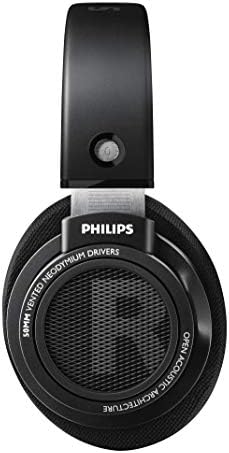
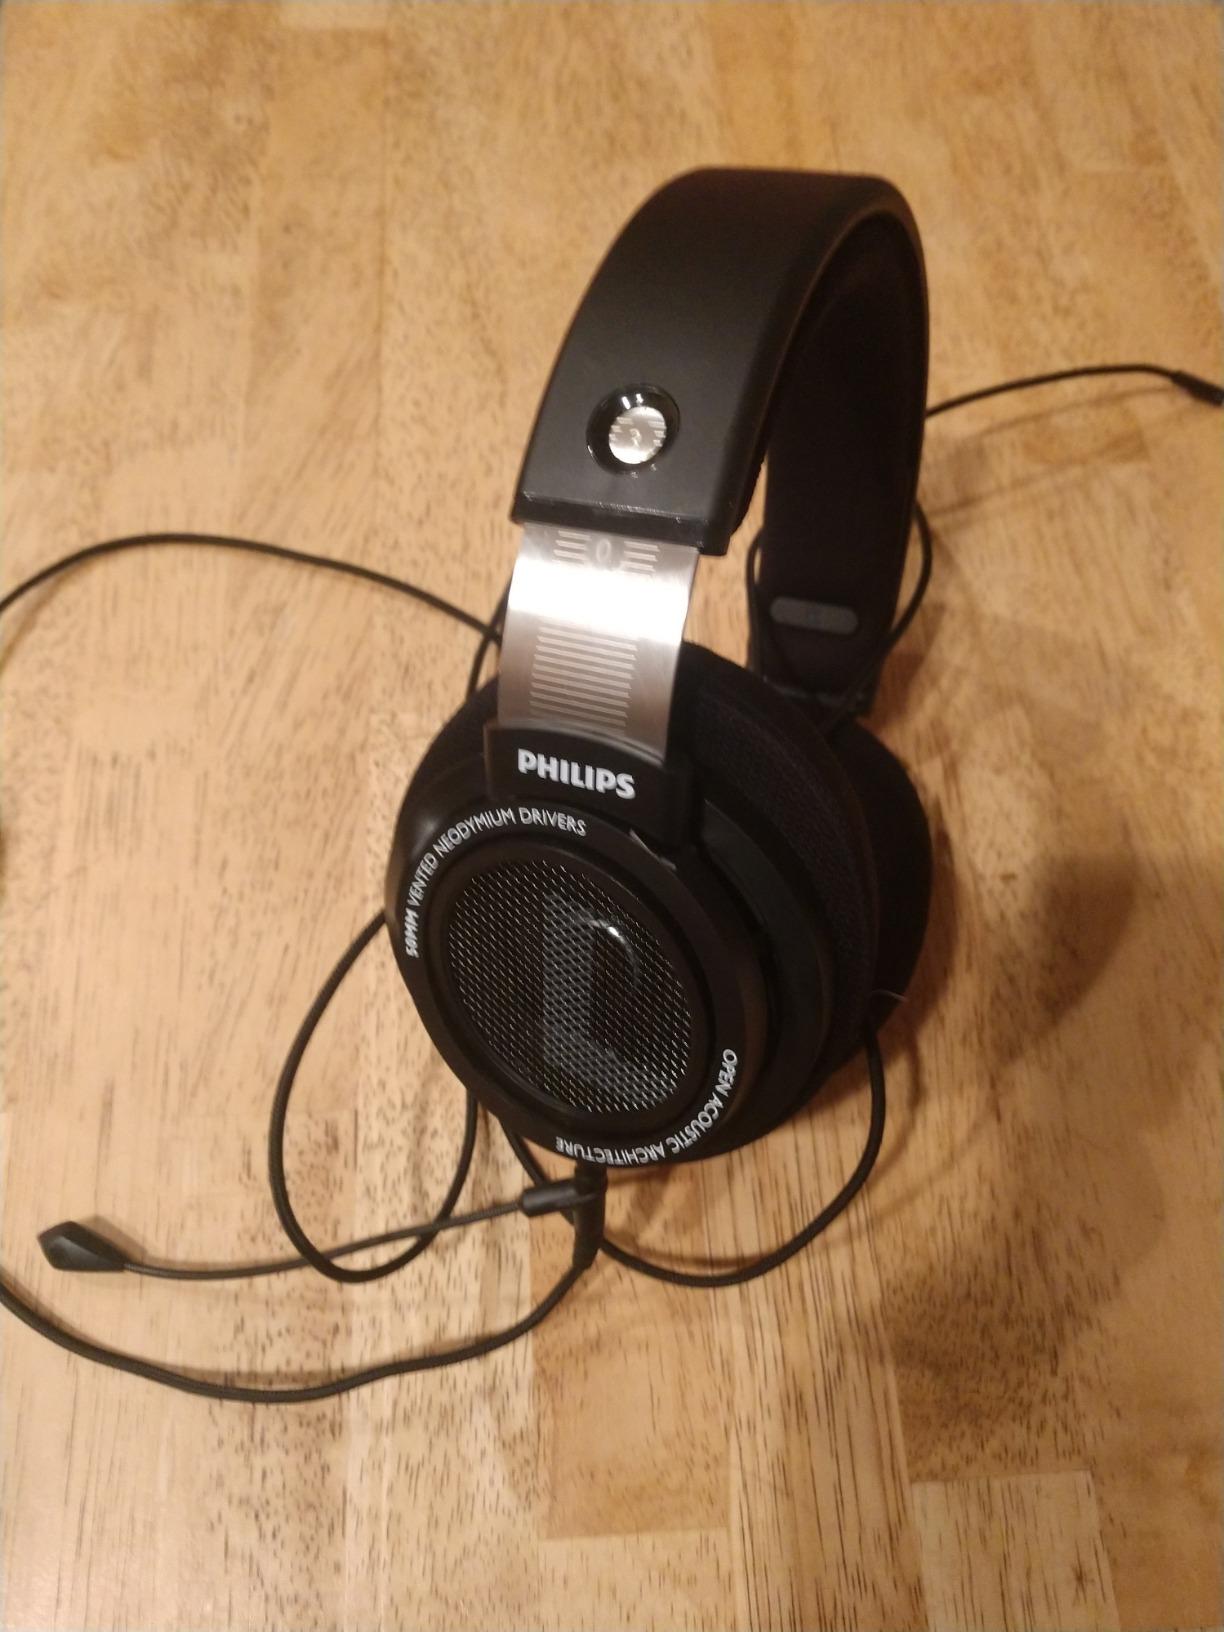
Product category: headphones
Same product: yes